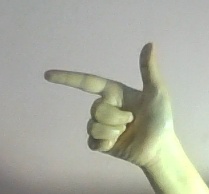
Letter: yaa